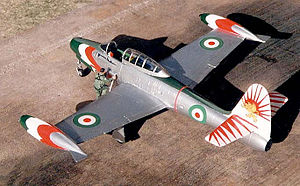
Republic F-84 Thunderjet / Operatører
Iransk F-84G fra Golden Crown opvisningsgruppen.
"Republic F-84 Thunderjet var en jetdreven jagerbomber designet og bygget i USA. Den opstod i 1944 som et United States Army Air Forces forslag til en ""dagjager"" og fløj første gang i 1946. Selvom den kom i tjeneste i 1947, var Thunderjet plaget af så mange strukturelle problemer og motorproblemer, at en statusopgørelse i 1948 af U.S. Air Force erklærede flyet ude af stand til at udføre sine tiltænkte roller, og det blev overvejet at droppe flyet. Flyet blev ikke anset som fuldt operativt, før F-84D-modellen kom i 1949, og designet kunne først siges at være modent med fremkomsten af F-84G i 1951. I 1954 fik den retvingede Thunderjet selskab af den pilvingede F-84F Thunderstreak jager og RF-84F Thunderflash fotorekognosceringsflyet.